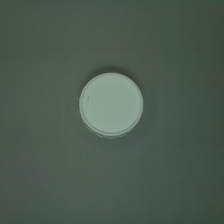
Color: white/transparent
Cap type: standard cap